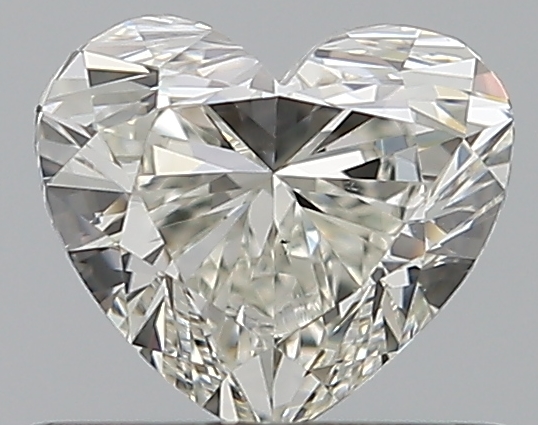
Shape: heart
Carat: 0.5
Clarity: VS2
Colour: I
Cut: VG
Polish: EX
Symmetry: VG
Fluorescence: N
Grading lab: GIA
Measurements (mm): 4.76 x 5.45 x 3.18